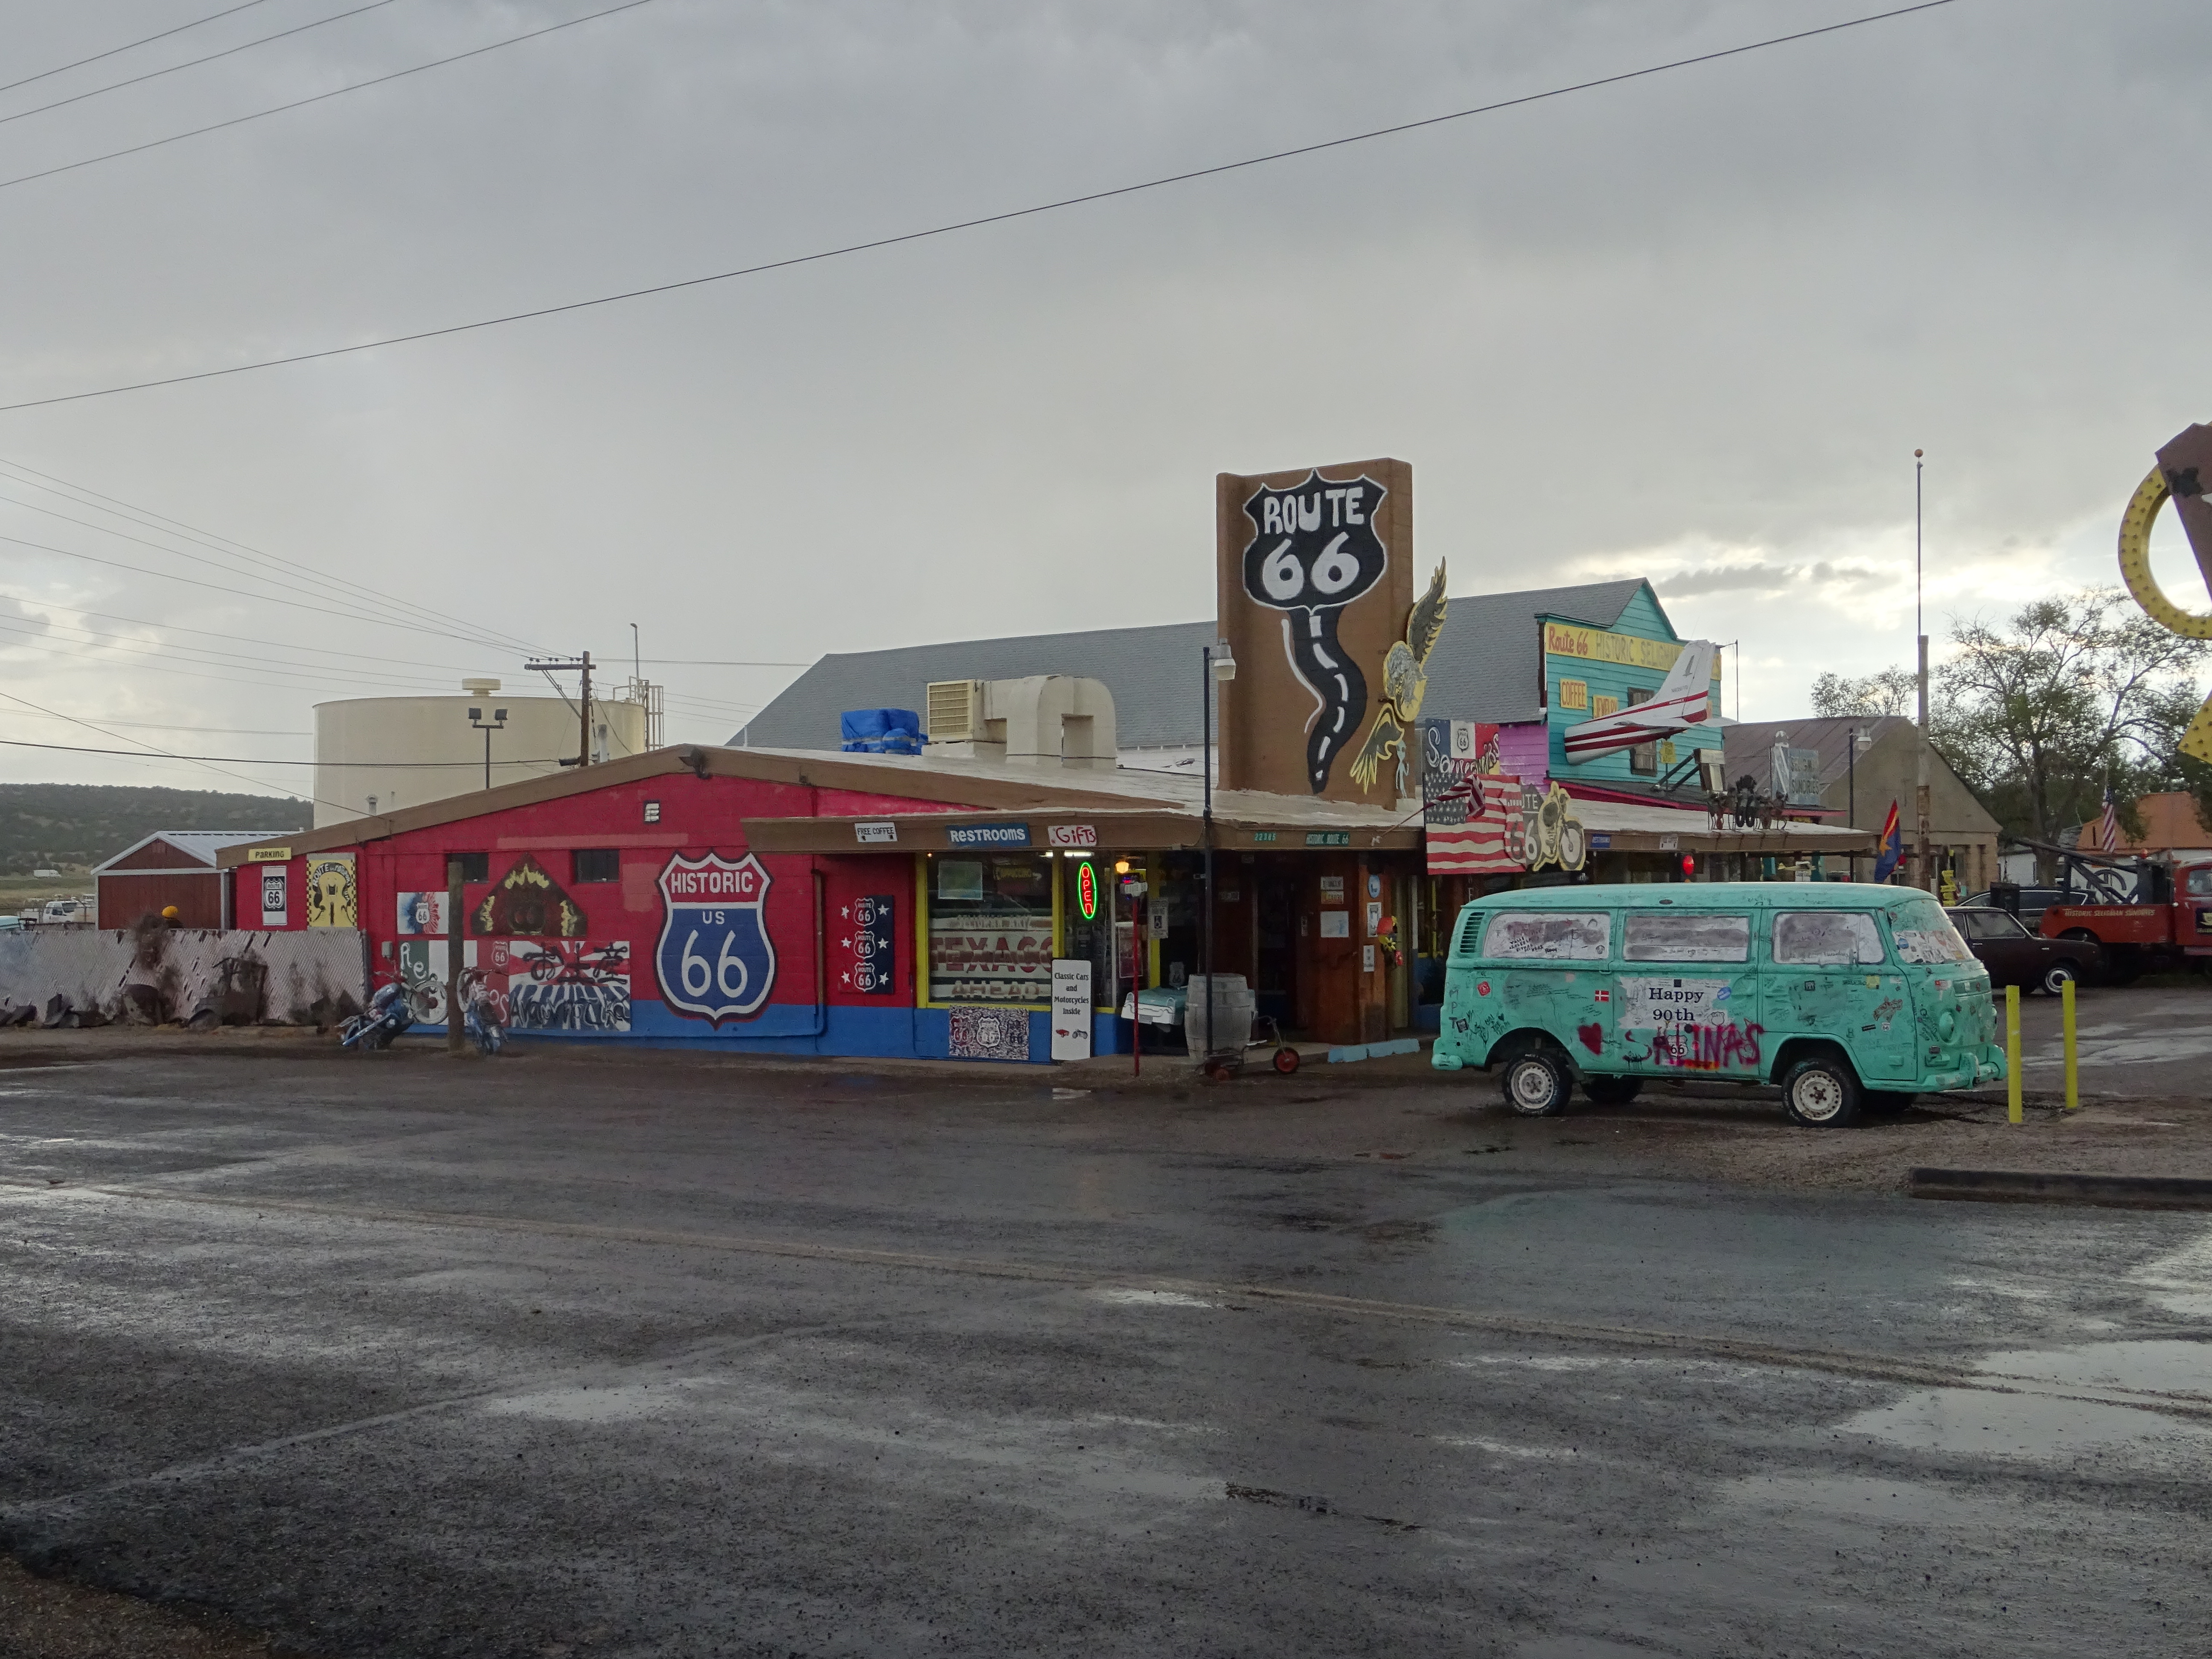
route 66, seligman, arizona, shop, transport, urban area, vehicle, building, sky, car, street, road, mural, asphalt, art, filling station, city